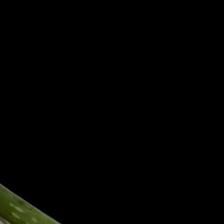
Plant: Aloe Vera